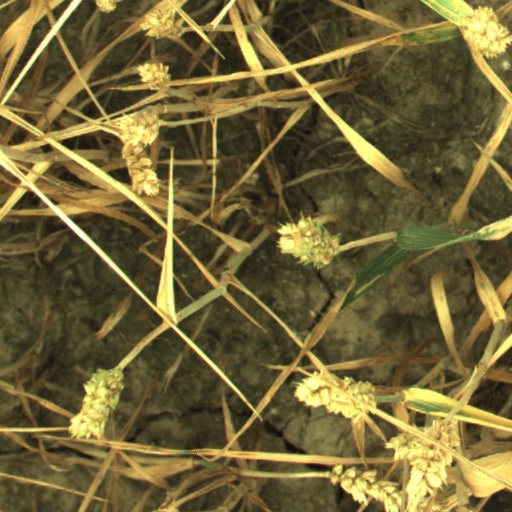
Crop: wheat